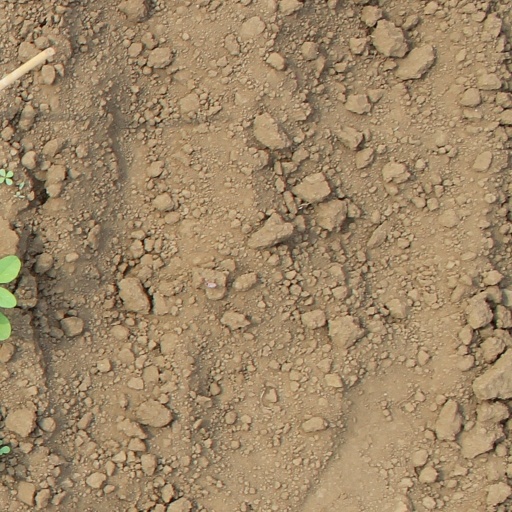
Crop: soybean